Ladislas Douniama

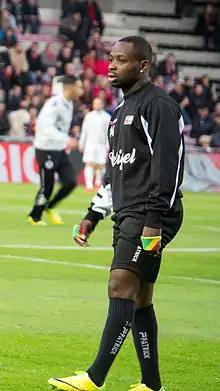
Douniama with Guingamp in May 2014

Ladislas Petre Meyair Douniama (born 24 May 1986) is a Congolese professional footballer who plays for Rostrenen FC.